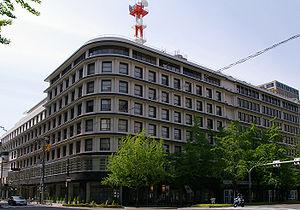
Osaka Gas Co., Ltd., qui s'écrit 大阪ガス, est une société basée à Osaka, au Japon. Elle fournit du gaz à la région du Kansai, en particulier à la zone Keihanshin.